Rivière des Hurons (Richelieu River tributary)

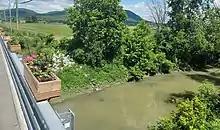
View of the Rivière des Hurons passing under the Chemin de Rouville bridge, in Saint-Jean-Baptiste, Quebec, with Mont Saint-Hilaire in the background

The head of the river watered many streams of the area north-west of Saint-Hyacinthe (sectors La Présentation, Saint-Charles-sur-Richelieu, Sainte-Marie-Madeleine (parish) and Sainte-Madeleine (village)). From its source, the river flows straight south. It cuts Highway 20, passes near Golf Club La Madeleine, cutting the Canadian National Railway tracks and Highway 116 about a mile west of the town of Sainte-Madeleine.